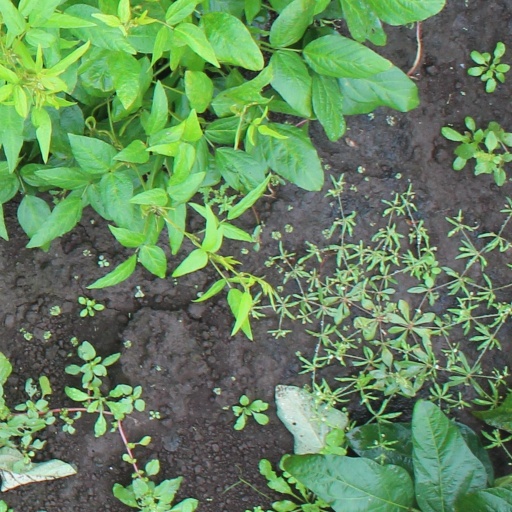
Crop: soybean